Mackenna's Gold

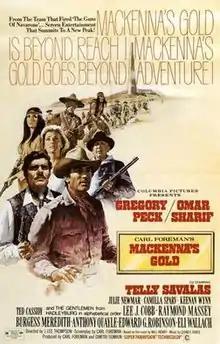
Theatrical release poster by Howard Terpning

Mackenna's Gold is a 1969 American Western film directed by J. Lee Thompson, starring an ensemble cast featuring Gregory Peck, Omar Sharif, Telly Savalas, Ted Cassidy, Camilla Sparv and Julie Newmar in lead roles. It was photographed in Super Panavision 70 and Technicolor by Joseph MacDonald, with original music by Quincy Jones.